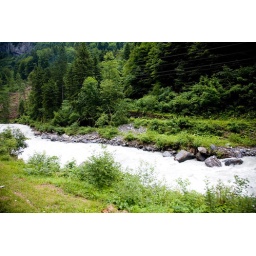
A view of the white water rapids that come from the Trummelbach Falls in Interlaken, Switzerland